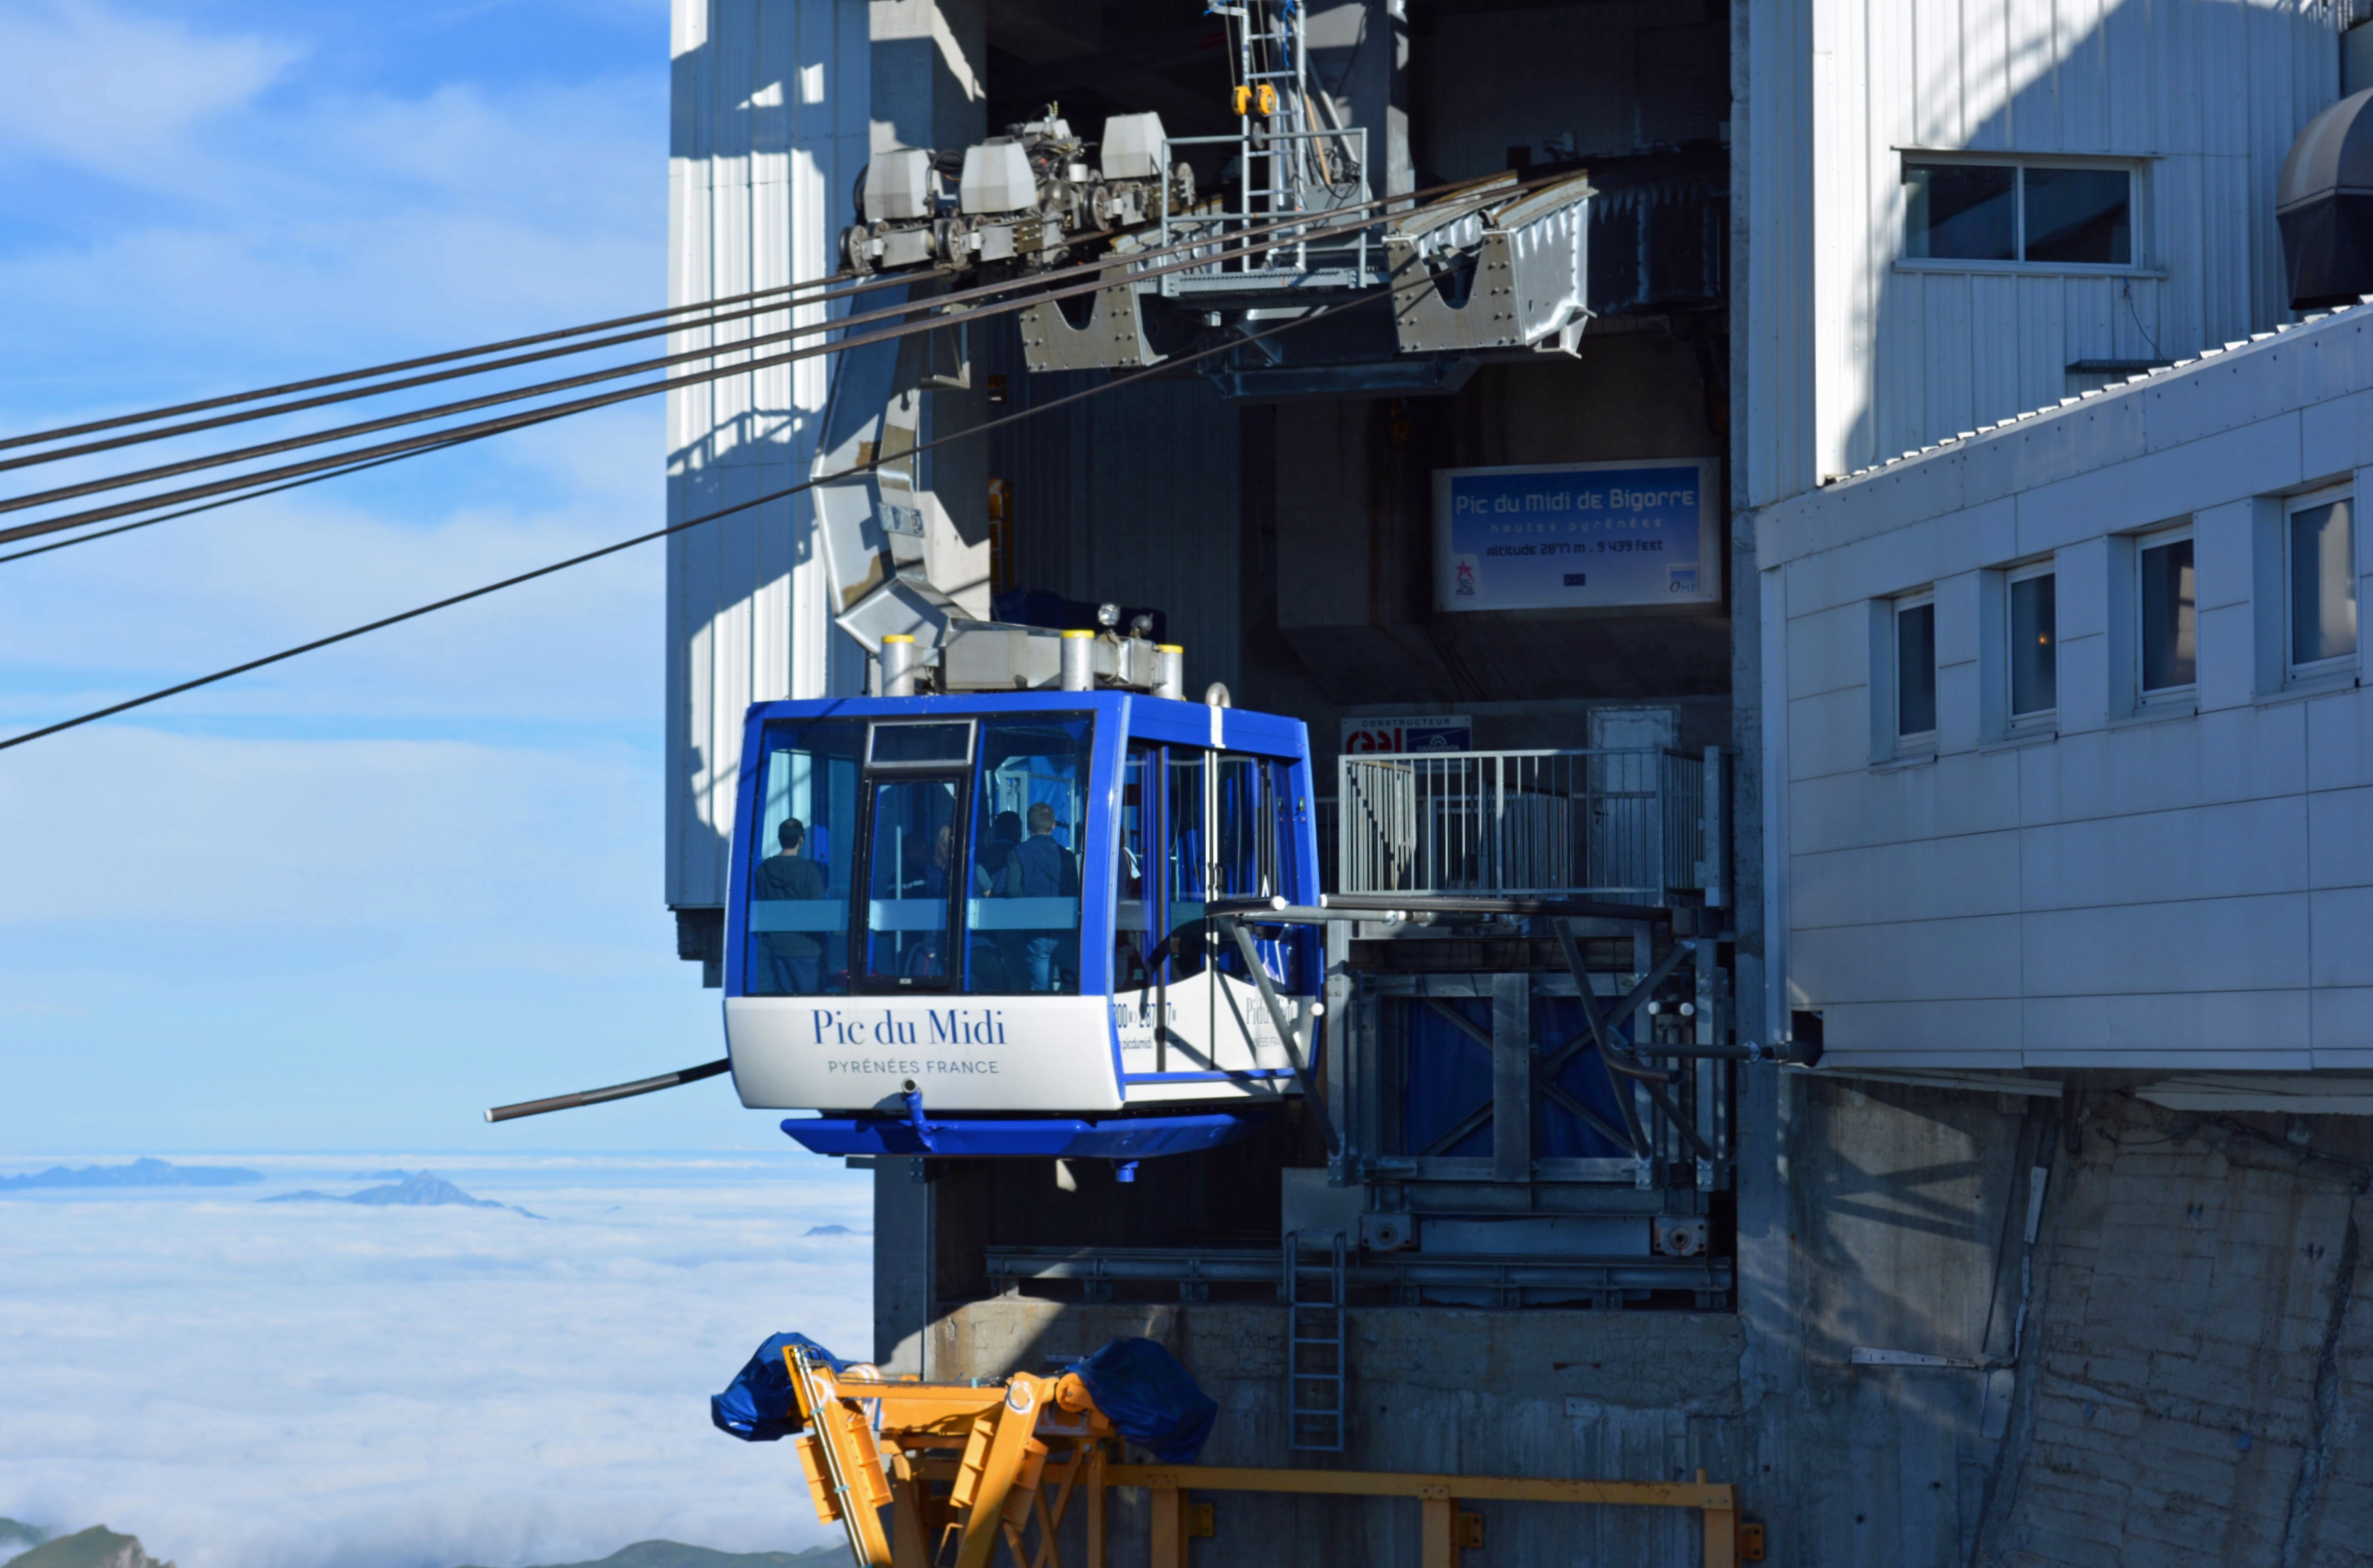
aircraft, transport, vehicle, cabin, helicopter, cable car, pyrenees, screenshot, south peak, construction equipment, high mountain